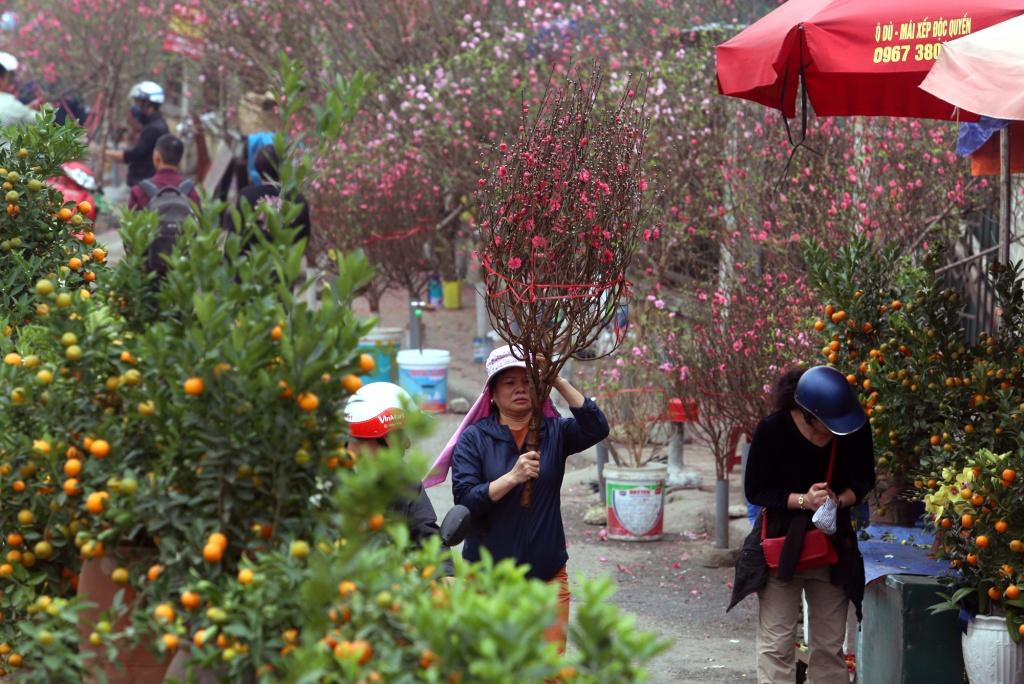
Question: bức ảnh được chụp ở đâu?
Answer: bức ảnh được chụp ở một chợ hoa